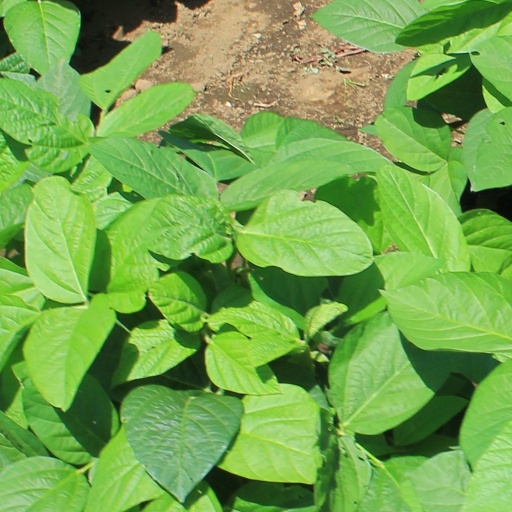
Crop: soybean